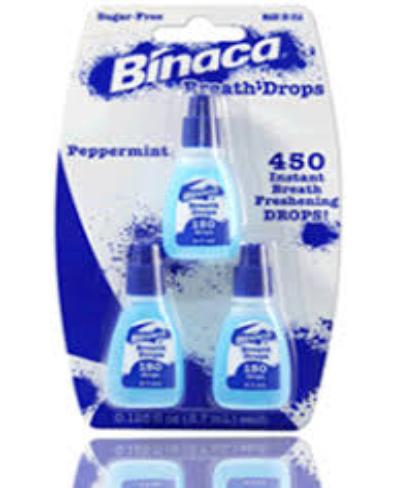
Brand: binaca
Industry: Necessities